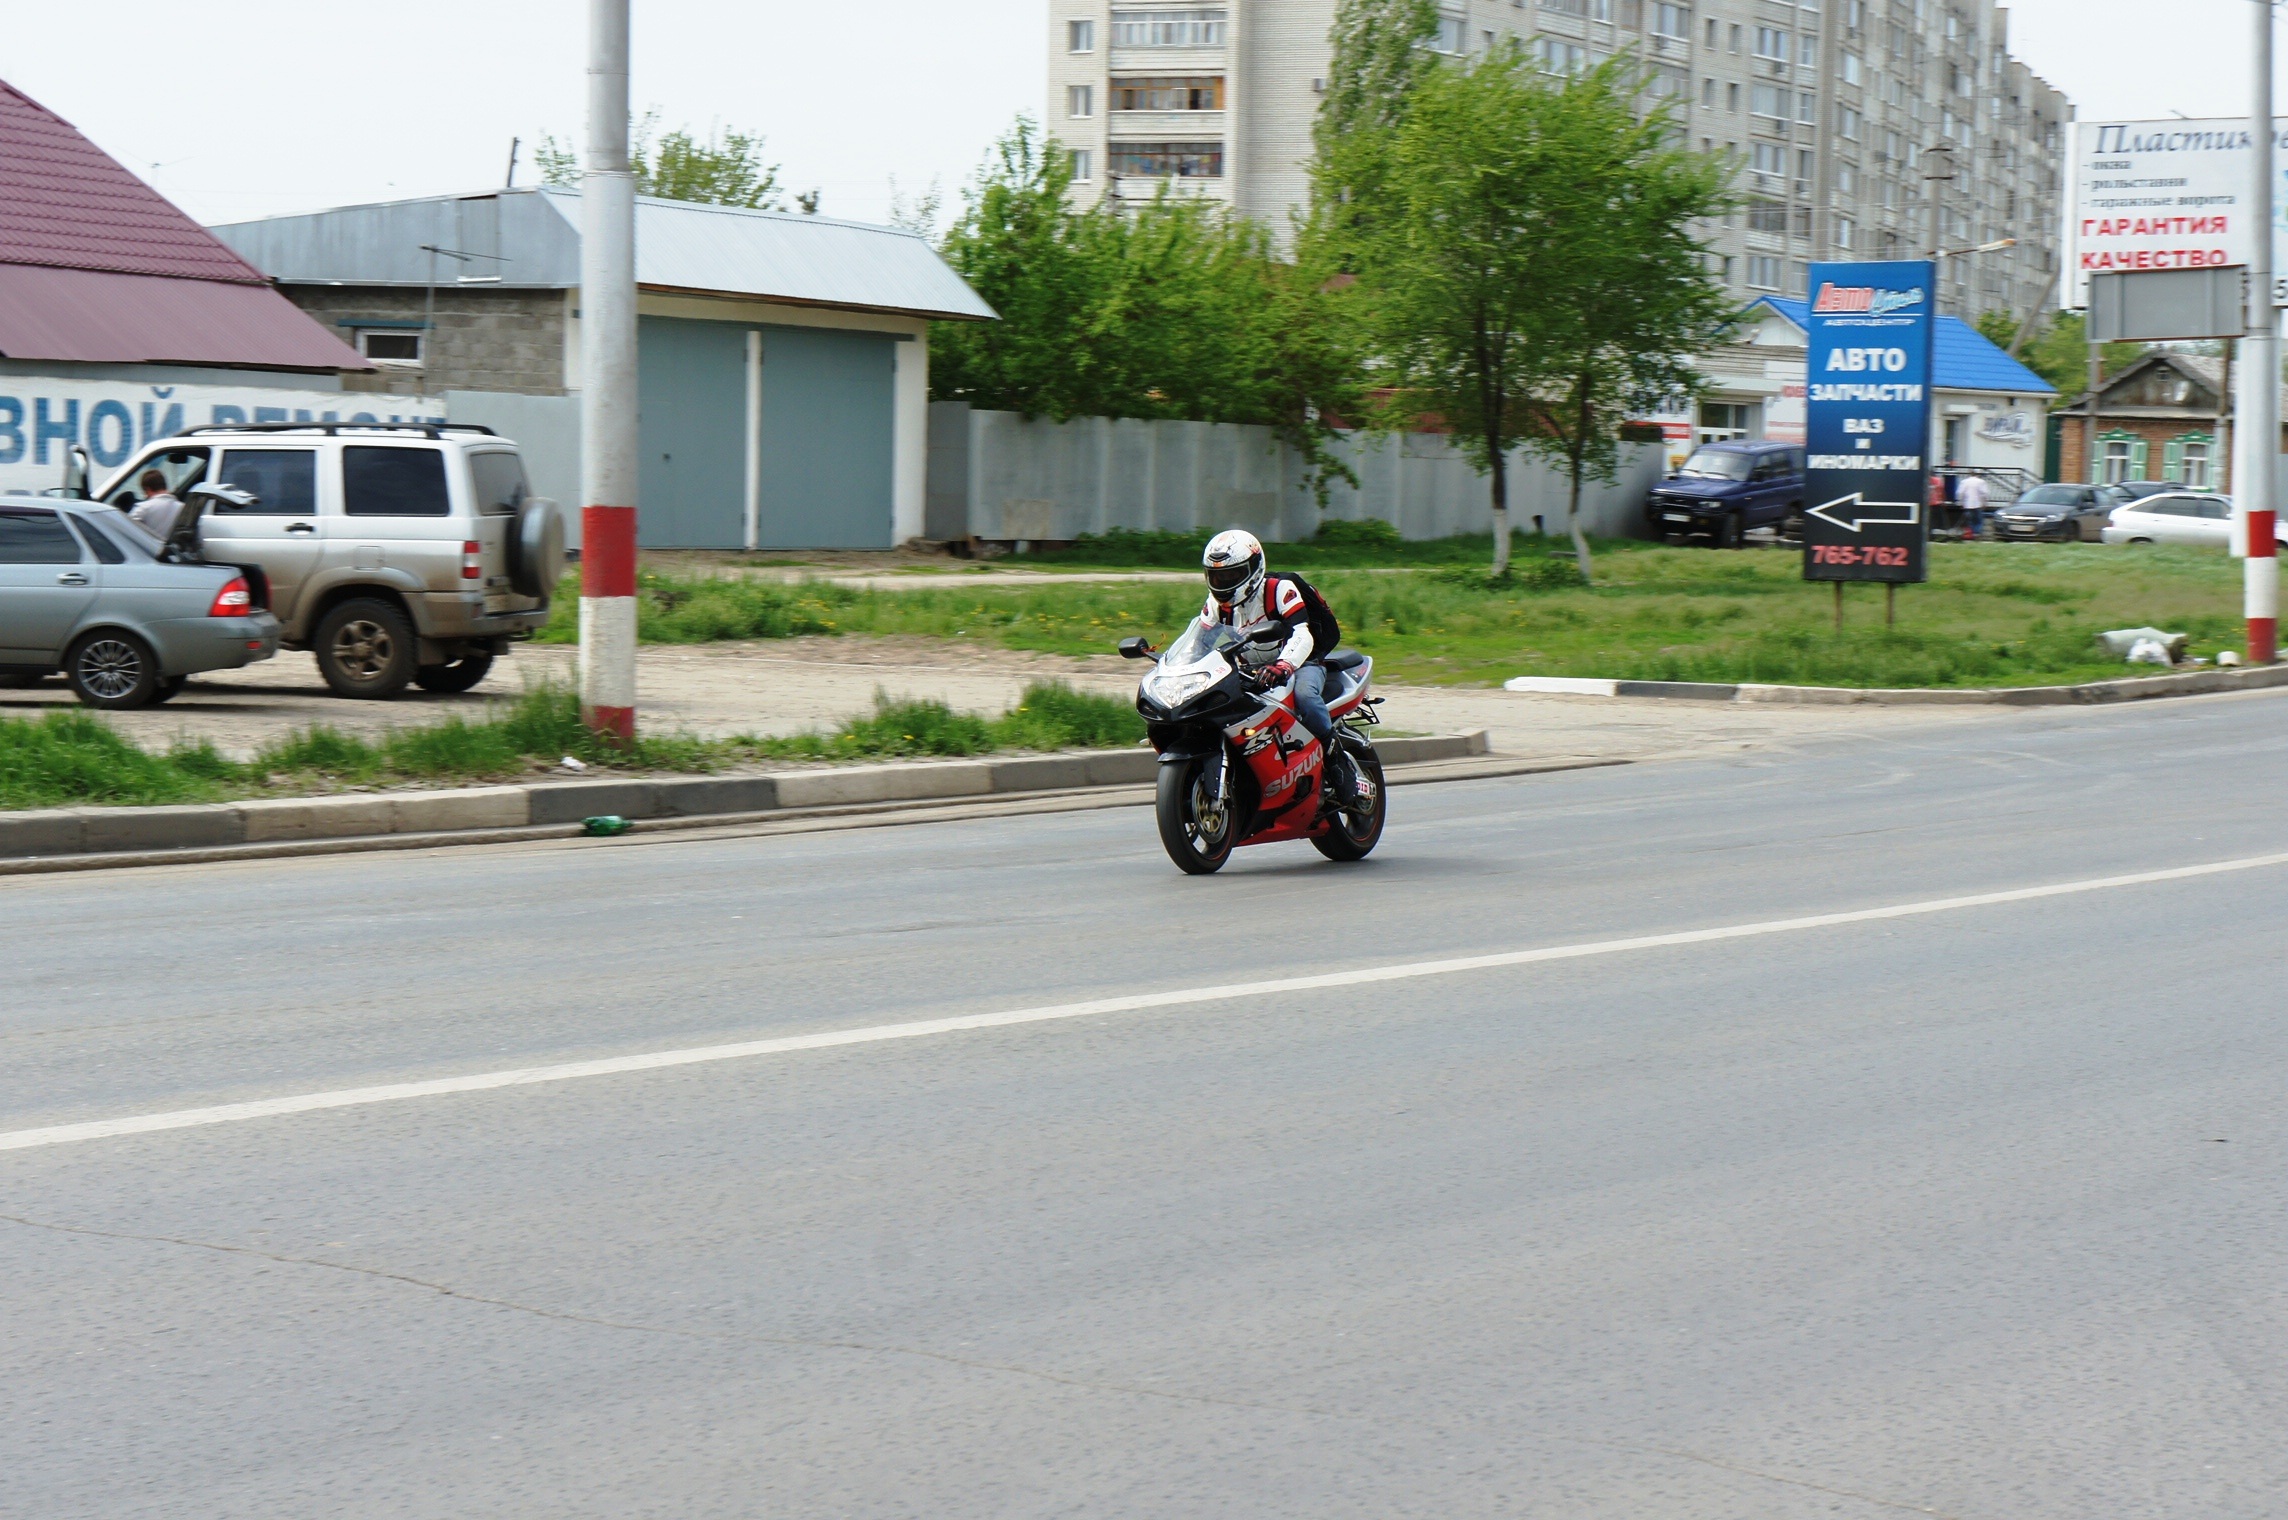
road, car, bicycle, vehicle, motorcycle, lane, biker, motorcycling, land vehicle, automobile make